Azzedine Alaïa

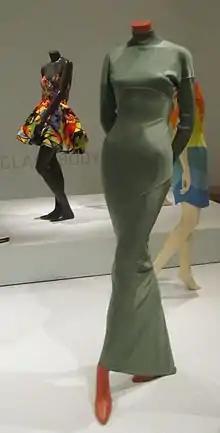
A grey Azzedine Alaïa dress (front), from 1986 to 1987, acetate

In June 1956, he went to Paris and began an internship at the Christian Dior workshops. However, he was fired after four days. In 1958, he began working for Guy Laroche for three seasons. Afterwards, he continued making clothes for high-society Tunisians and others. In 1965, he created the prototype for the Mondrian dresses in Yves Saint Laurent's Mondrian collection.